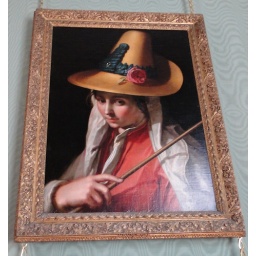
Painting of a girl in a hat at Chatsworth